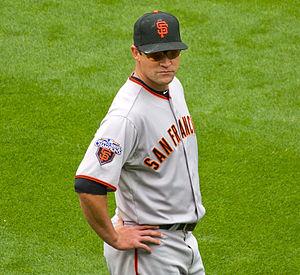
Patrick Brian Burrell, né le 10 octobre 1976 à Eureka Springs, est un joueur américain de baseball qui évolue depuis la saison 2000 dans les Ligues majeures de baseball. Il a porté les couleurs des Phillies de Philadelphie durant neuf saisons, et a remporté la Série mondiale 2008 avec eux. Il évolue maintenant pour les Giants de San Francisco, avec qui il est un champion de la Série mondiale 2010. Burrell est présentement agent libre.